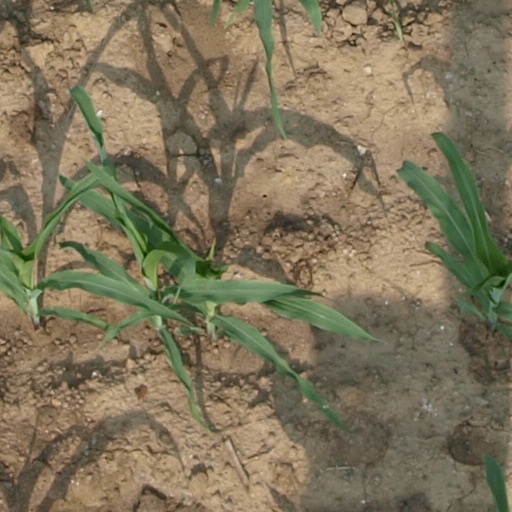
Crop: maize; corn